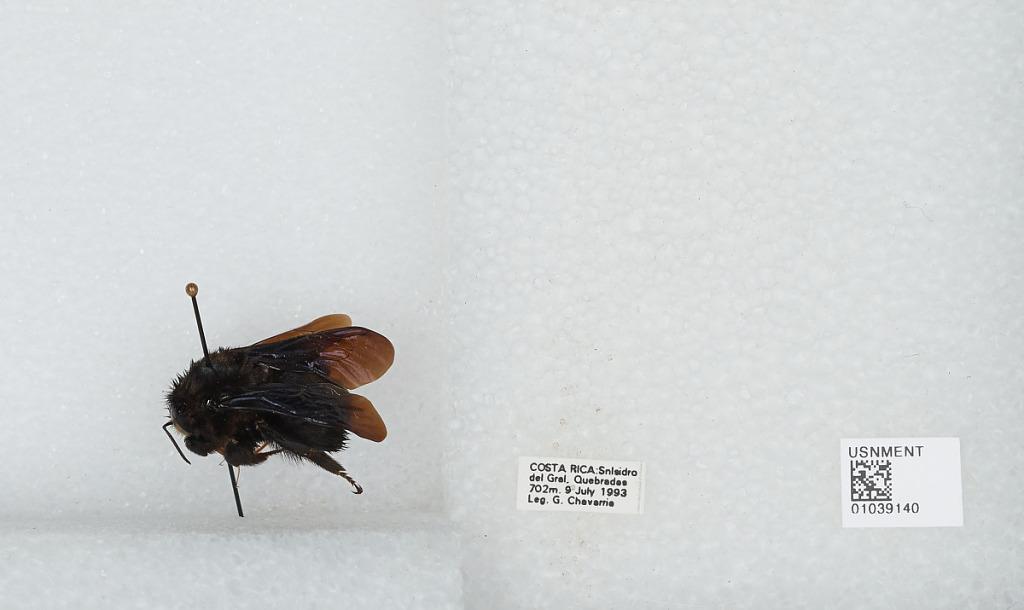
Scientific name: Bombus (Megabombus) pullatus Franklin
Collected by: G. Chavarria
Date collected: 1993-7-9
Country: Costa Rica
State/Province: San Josè
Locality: Quebradas, San Isidro del General